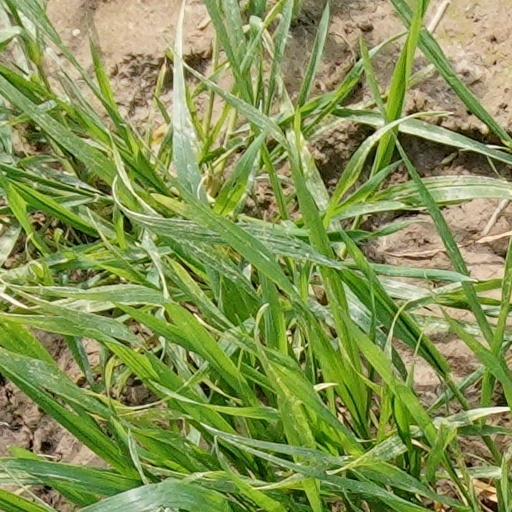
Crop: wheat